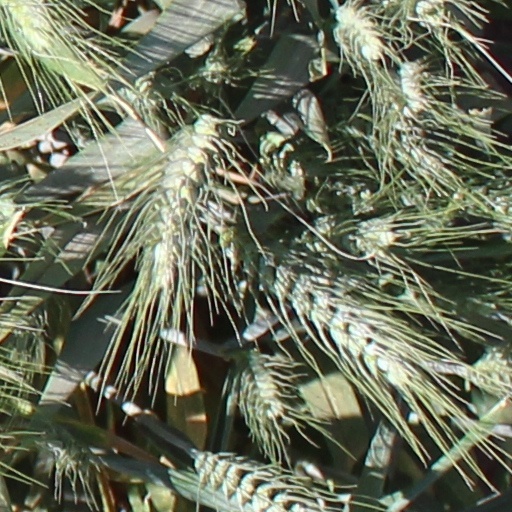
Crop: wheat